Marriott Cooke

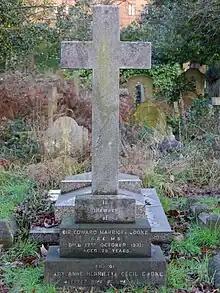
Funerary monument, Brompton Cemetery, London

Sir Edward Marriott Cooke KBE (1852 – 17 October 1931) was a British doctor and Commissioner in Lunacy from 1898 to 1914, and a Commissioner of the Board of Control for Lunacy and Mental Deficiency.